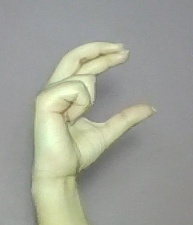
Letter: thal